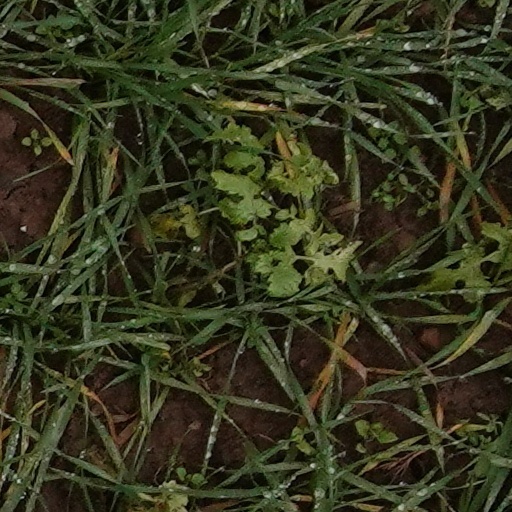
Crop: wheat